Phiravich Attachitsataporn

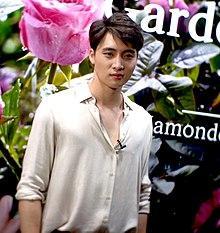
Phiravich at a Mamonde event in October 2018

Phiravich Attachitsataporn (born 5 March 1998), nicknamed Mean is a Thai television actor, director, and model. He is best known for his role as Tin in the 2018 Thai television drama "Love by Chance". He featured with main roles in movies such as "Blood Valentine" (2019), and "Pee Nak 2" (2020). He also had a lead role in a series "My Bubble Tea", "Win 21 Ded Jai Tur", and "The Graduates" (2020).